Robert Kennard

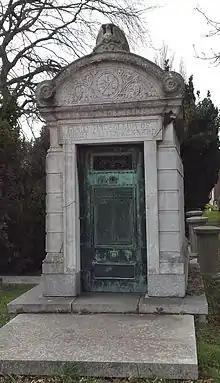
Vault of Robert Kennard at Kensal Green Cemetery

Robert William Kennard JP DL (1800–1870) was a London-born merchant, financier, entrepreneur, JP and later Member of Parliament.